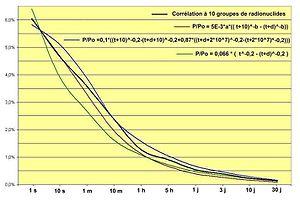
Évolution de la puissance résiduelle suivant différentes corrélations - Échelle linéaire
La puissance résiduelle d'un réacteur nucléaire est la chaleur produite par le cœur postérieurement à l'arrêt de la réaction nucléaire en chaîne et constituée par l'énergie de désintégration des produits de fission.